Wuhan University of Technology

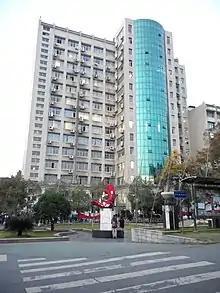
East Campus No.4 Teaching Building

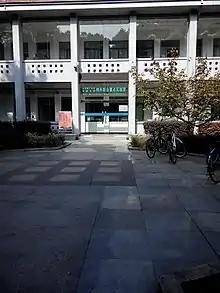
WUT-Harvard Joint Nano Key Laboratory, West Campus

WUT hosts 27 research centers including two State Key Laboratories, a State Engineering Laboratory and provincial or ministerial level laboratories in the areas of new materials, new energy, transportation and logistics, mechatronics and automobile, information technology as well as resources and environmental technology. In recent 10 years, WUT has obtained nearly RMB 3 billion of funding from government and industrial sectors for high-tech research and development, and has made a lot of innovative and important technological achievements. Meanwhile, the University has established its Science Park in Wuhan·China Optical Valley, covering an area of 58.7 hectares, where it has incubated and fostered more than 6 high-tech enterprises based on new materials, fiber optical sensors, high-speed shipping, new energy technology and advanced manufacturing. In 2010, the total revenue of the Science Park reached RMB1.58 billion.